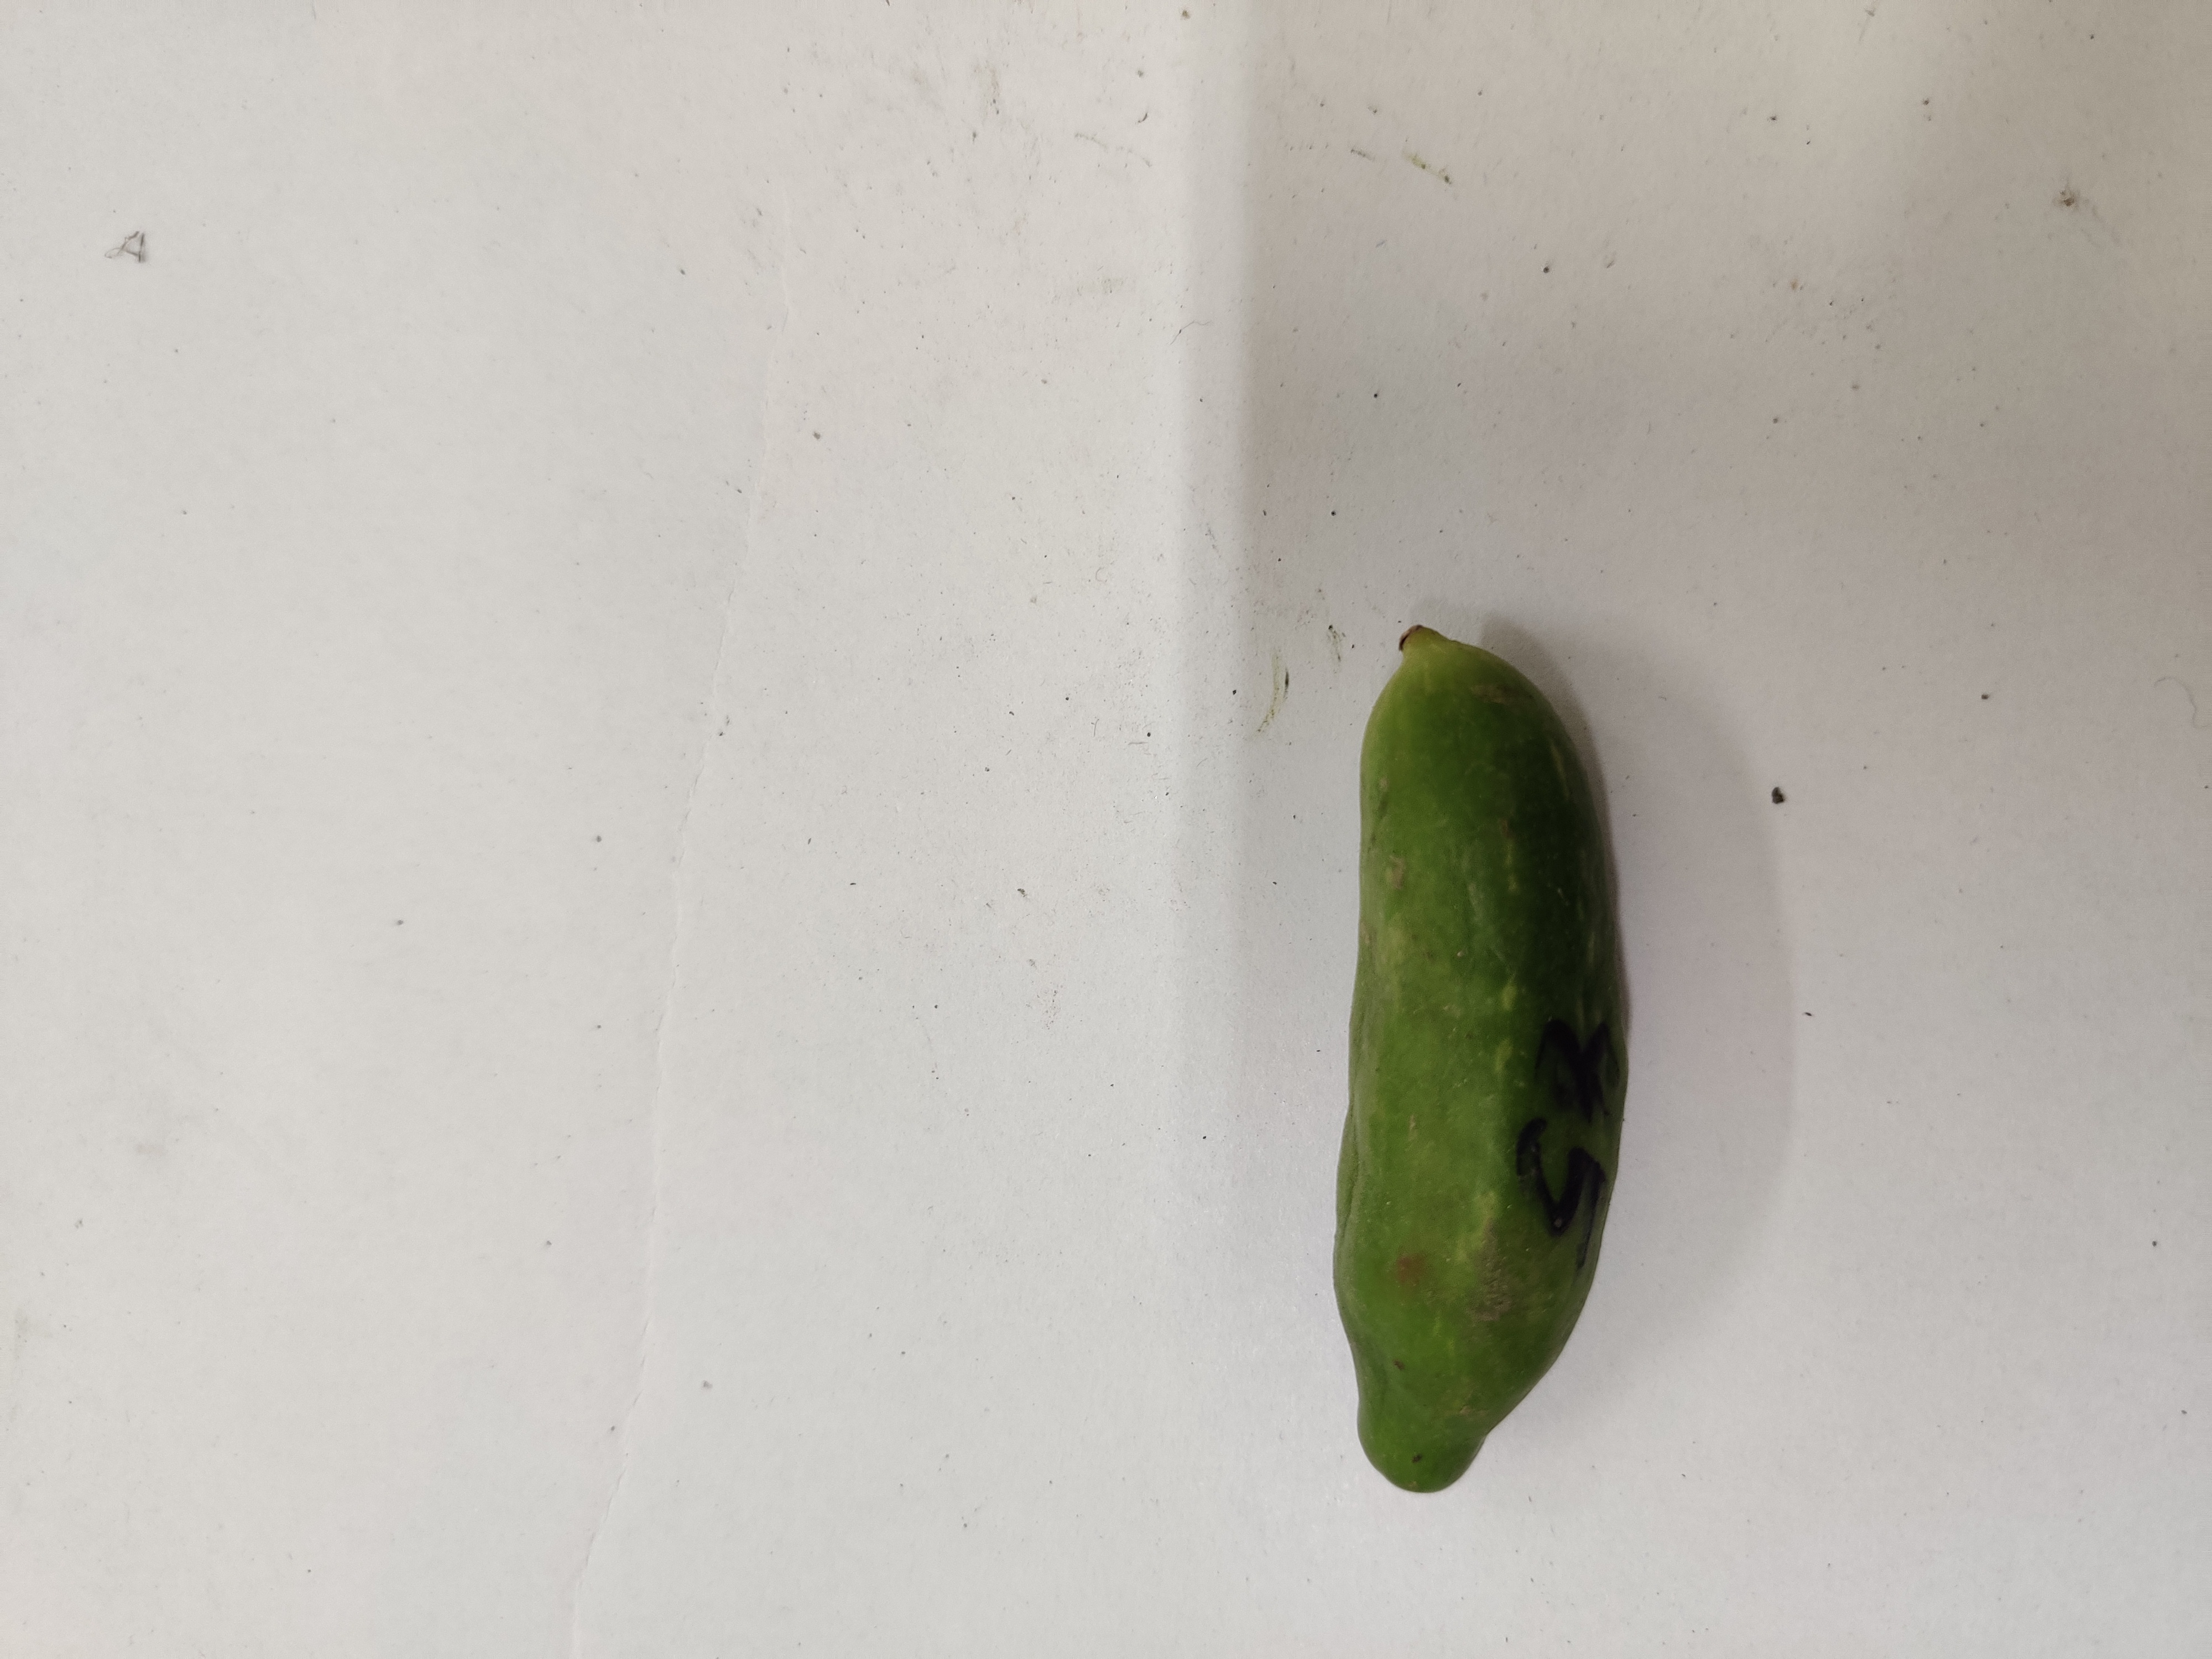
Crop: Ivy Gourd
Condition: Damaged